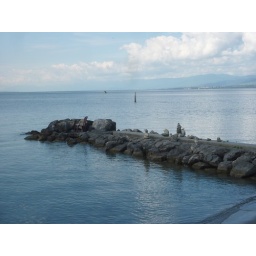
A chair by lake Geneva